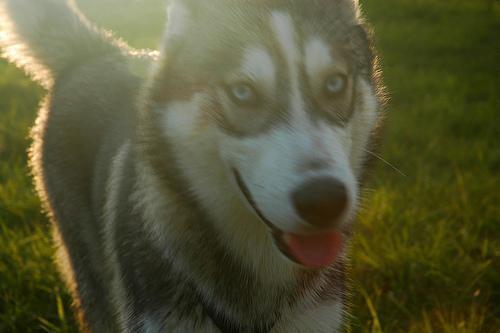
Eskimo_dog